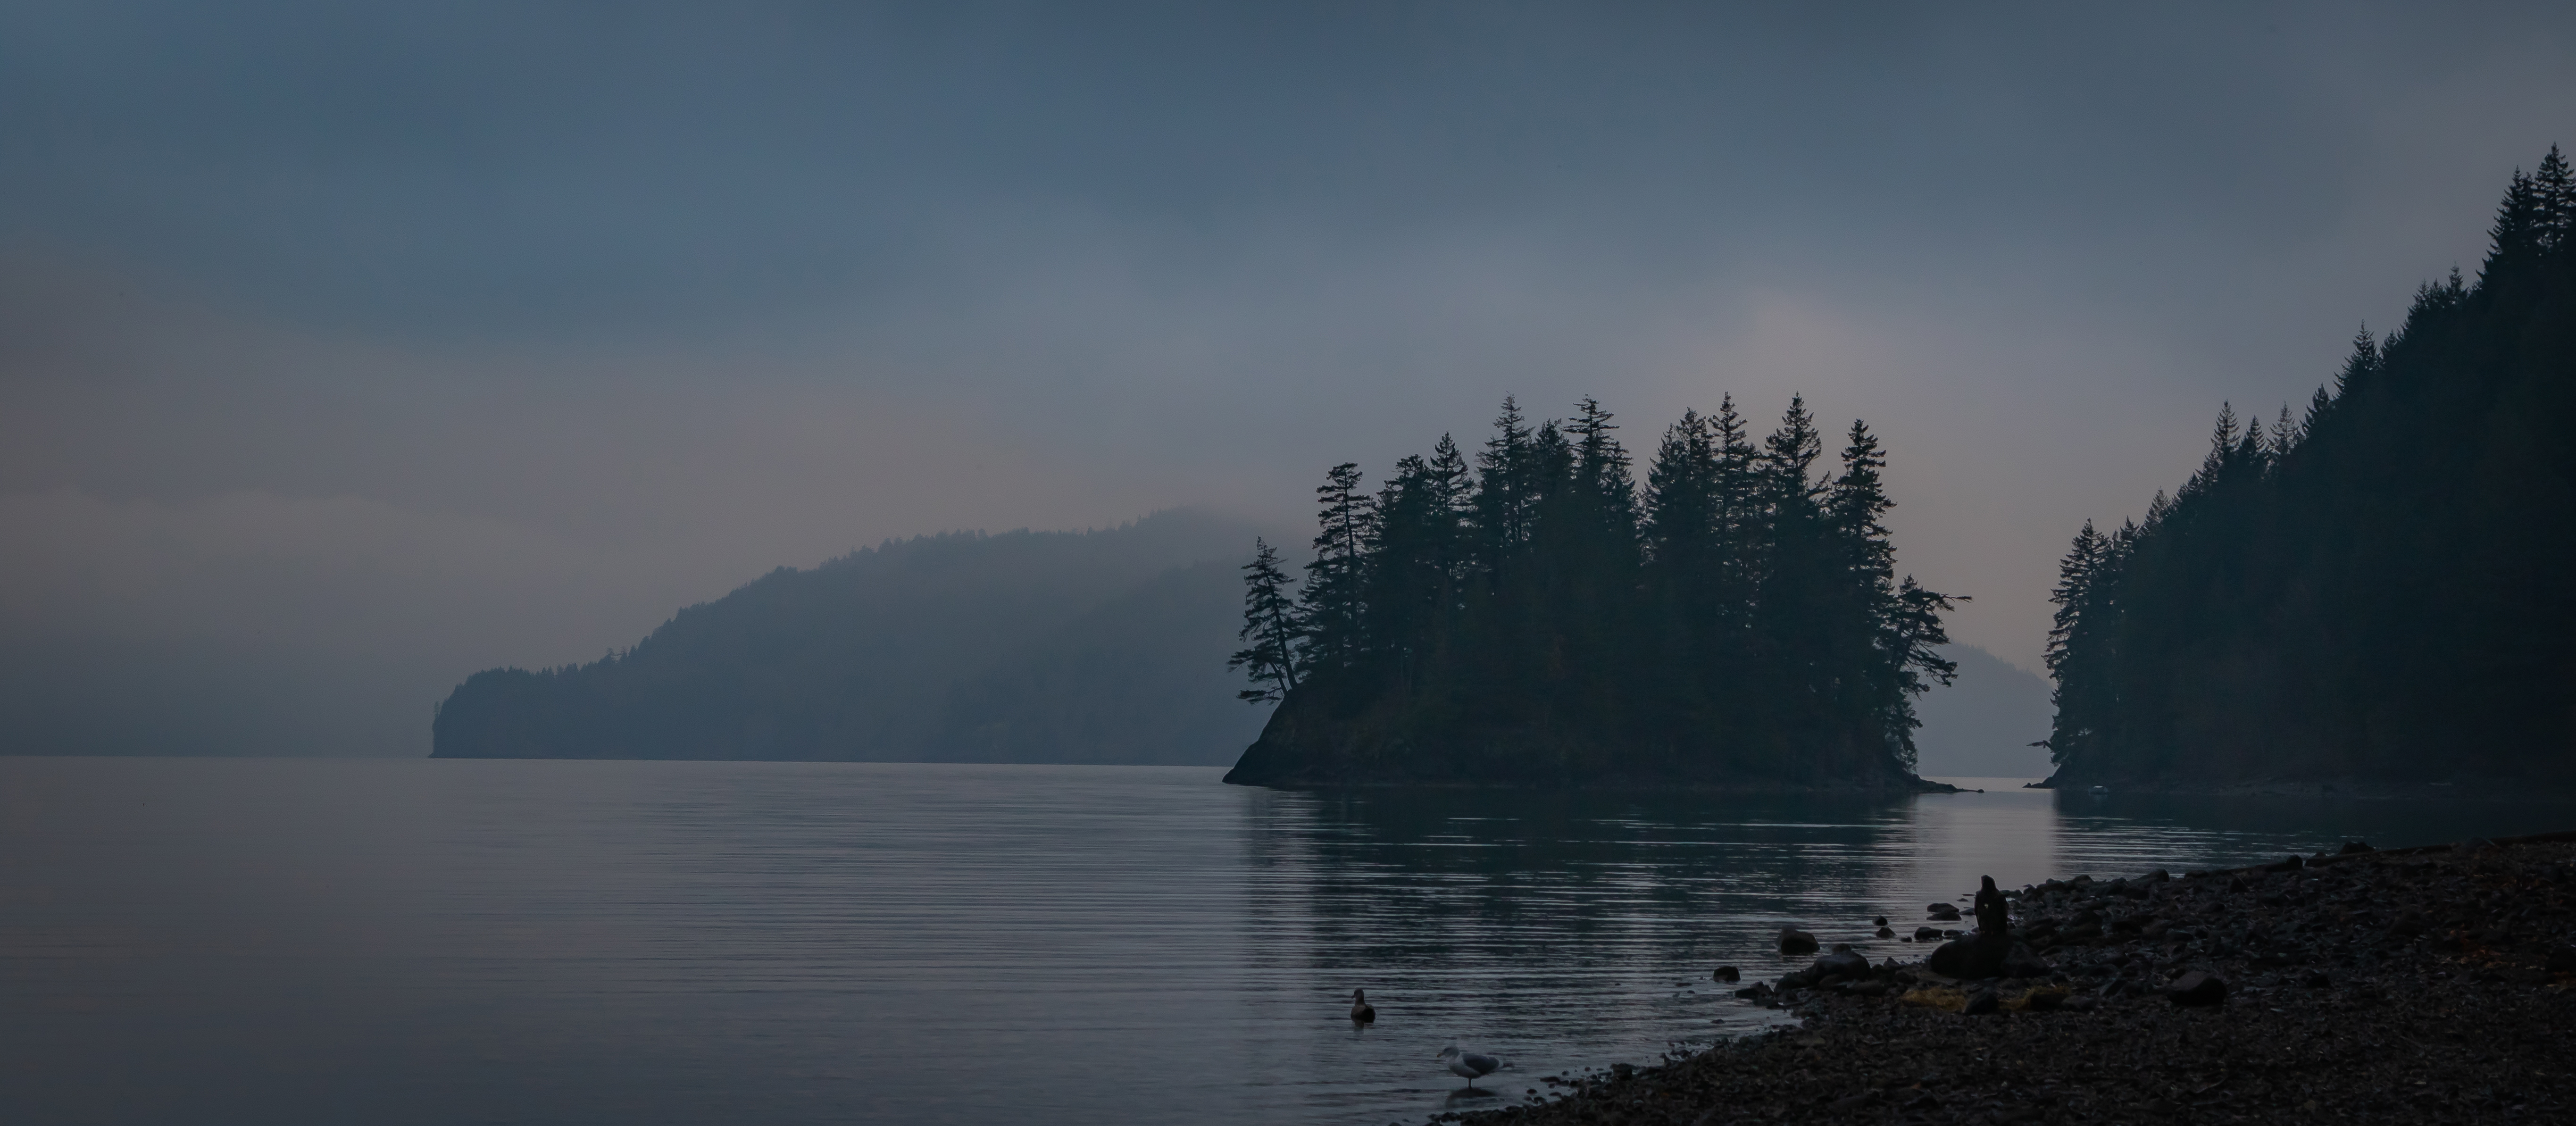
lake, west, coast, moody, sea, gull, sky, body of water, nature, water, atmospheric phenomenon, tree, cloud, sound, loch, wilderness, morning, reflection, calm, evening, atmosphere, shore, lake district, horizon, highland, mountain, river, mist, inlet, landscape, bank, dusk, reservoir, night, ocean, forest, fog, fjord, dawn, mountain range, bay, meteorological phenomenon, hill, haze